George Martin

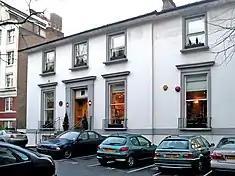
Abbey Road Studios, where Martin recorded Parlophone's artists

At this early stage of their working relationship, Martin played a major role in refining and arranging the Beatles' self-written songs to make them commercially appealing: "I taught them the importance of the hook. You had to get people's attention in the first ten seconds, and so I would generally get hold of their song and 'top and tail' it—make a beginning and end. And also make sure it ran for about two-and-a-half minutes so that it would fit DJs' programmes". "I would meet them in the studio to hear a new number. I would perch myself on a high stool and John and Paul would stand around me with their acoustic guitars and play and sing it. ... Then I would make suggestions to improve it and we'd try it again", he recalled. The Beatles' frenetic recording schedule continued on 5 March 1963, as they recorded "From Me to You", "Thank You Girl", and an early version of "One After 909". Martin altered the arrangement of "From Me to You", substituting the Beatles' idea for a guitar intro with a vocalized "da-da-da-da-da-dum-dum-da", backed by overdubbed harmonica. "From Me to You" reached no. 1 in the UK singles charts in early May, staying there for seven weeks.